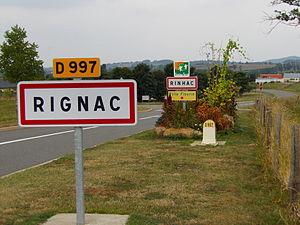
Signalisation bilingue français-occitan à l'entrée de Rignac (Aveyron, France)